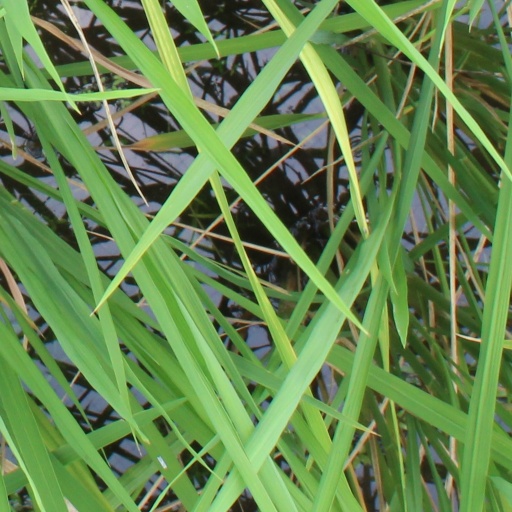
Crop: rice